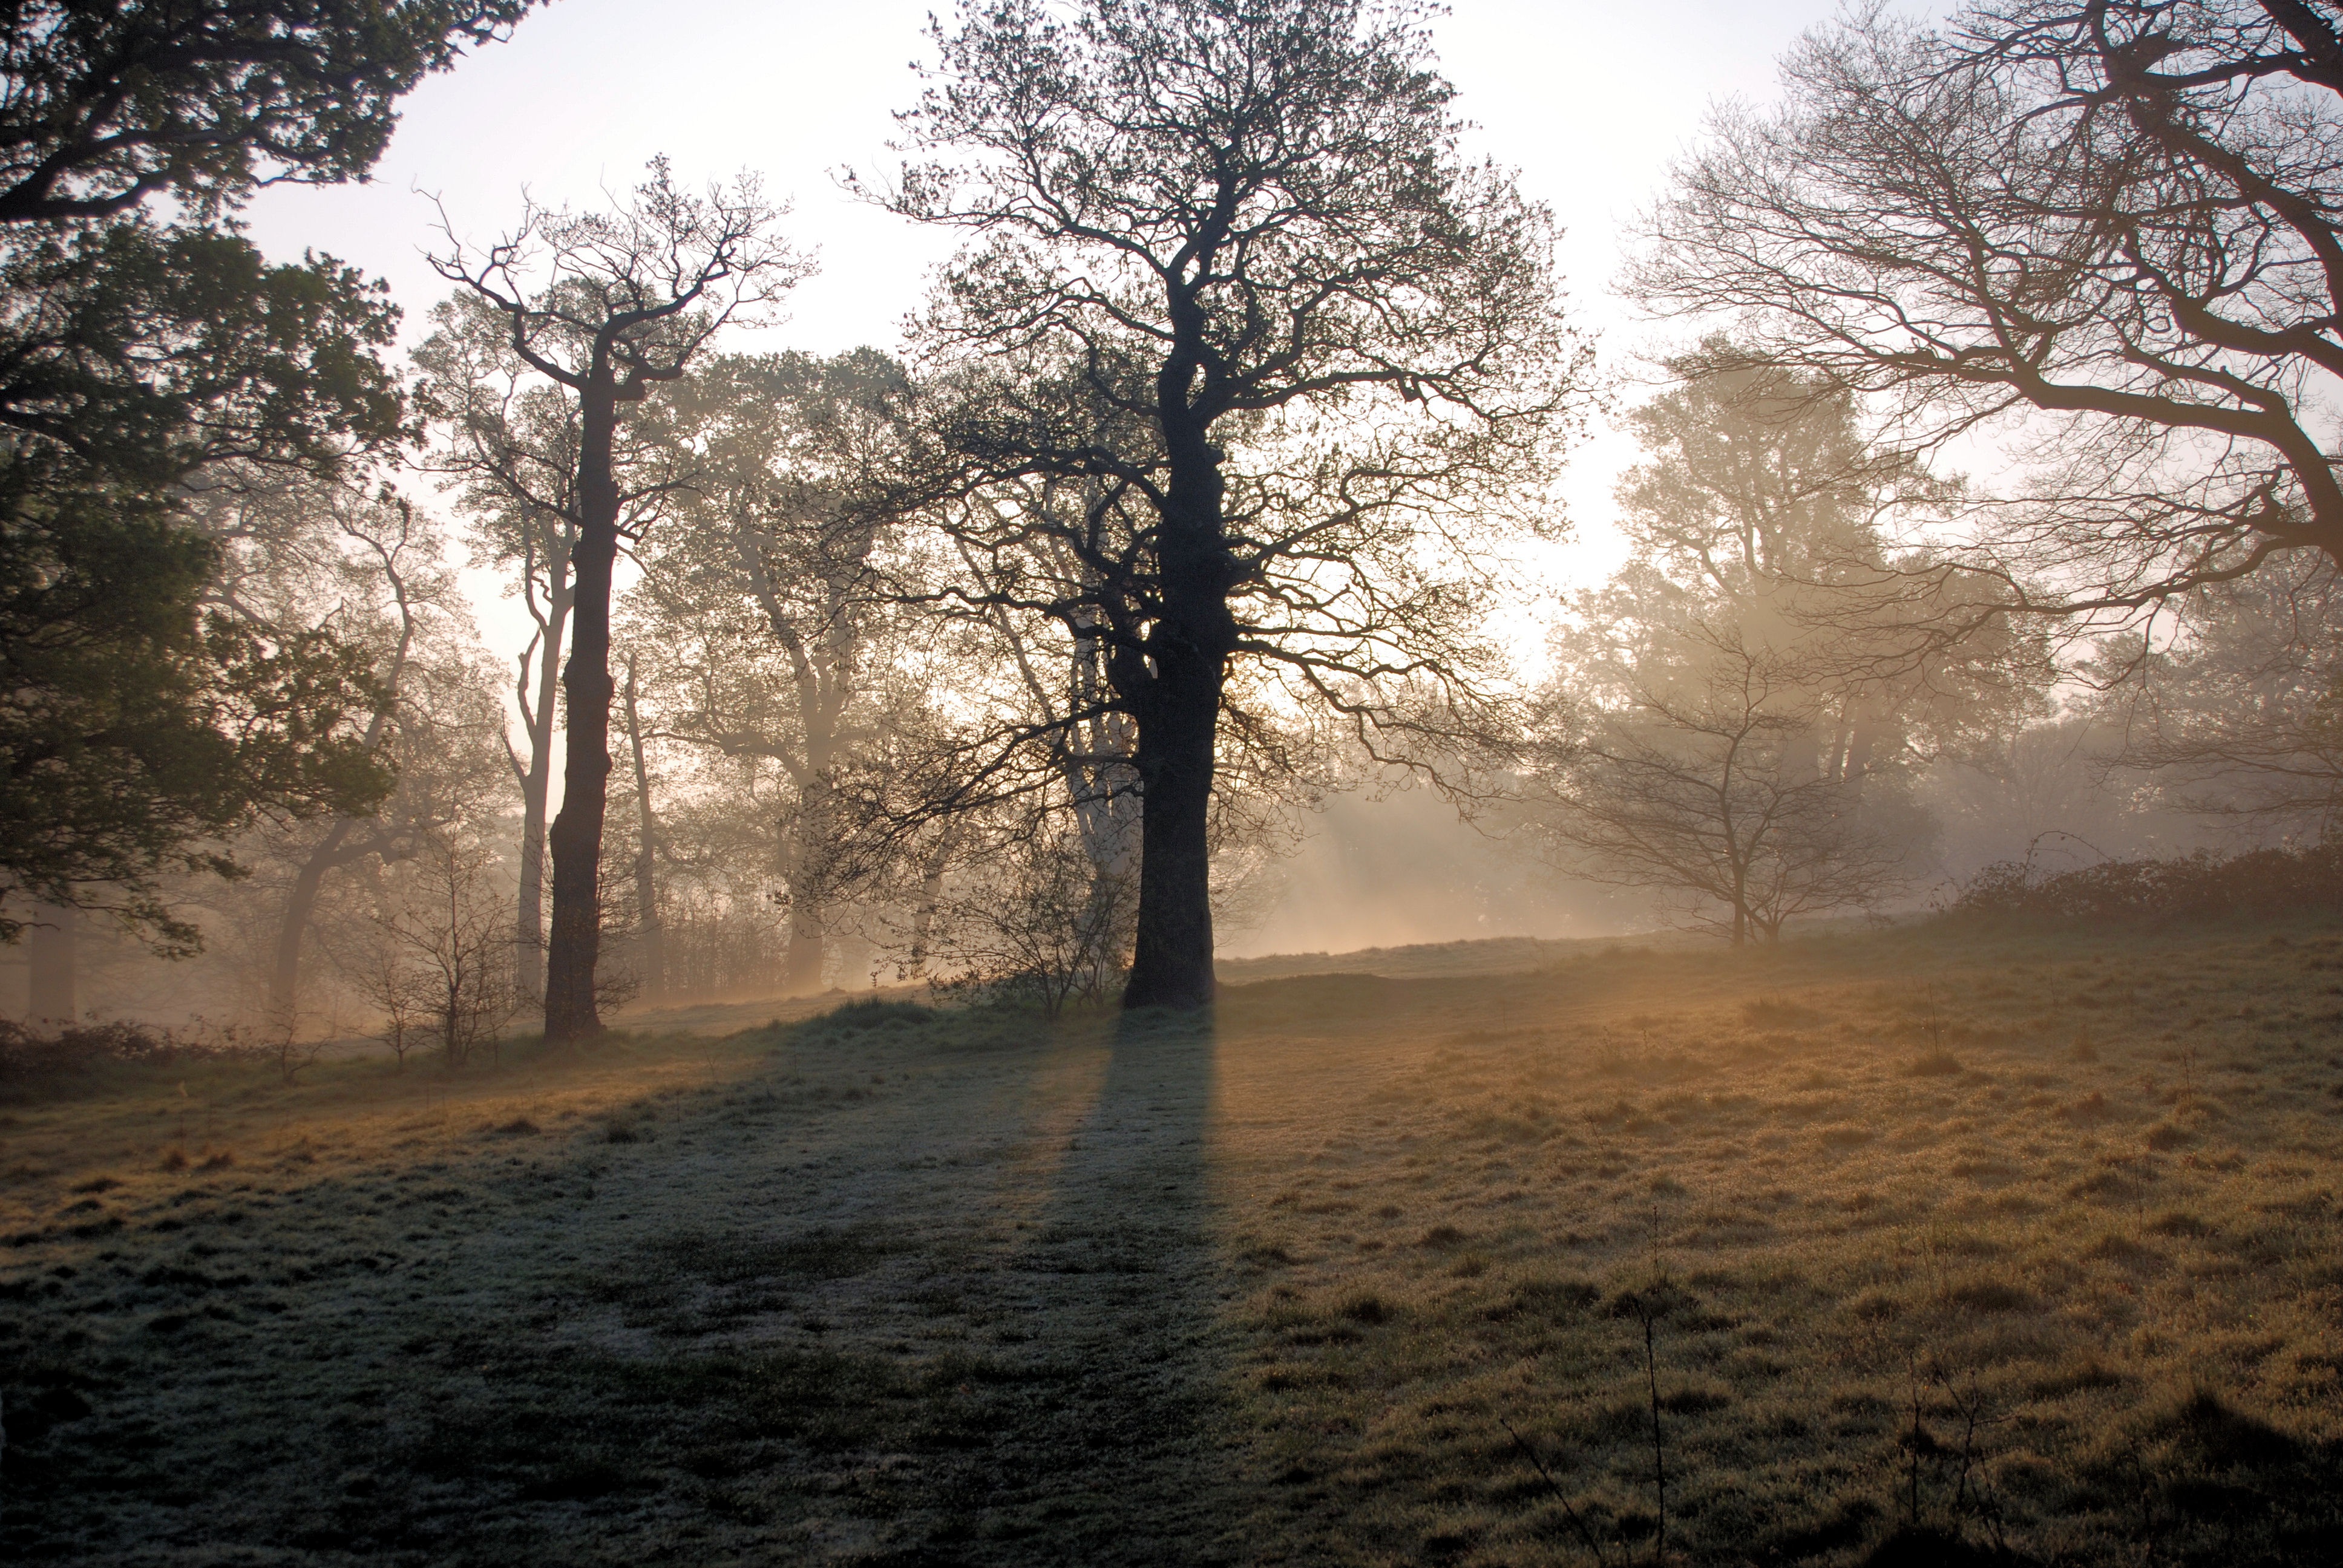
landscape, tree, nature, forest, branch, winter, plant, fog, sunrise, mist, sunlight, morning, frost, dawn, peaceful, weather, serene, season, trees, misty, woodland, habitat, natural environment, atmospheric phenomenon, woody plant